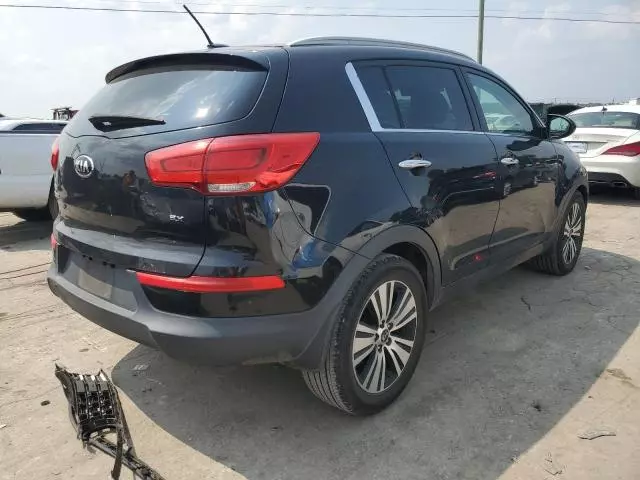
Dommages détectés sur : plaque d'immatriculation arrière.
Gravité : mineur